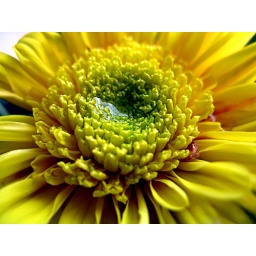
theres water trapped in the bed of the flowers centre